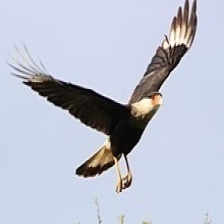
Species: CRESTED CARACARA
Scientific name: CARACARA CHERIWAY